Romana (Doctor Who)

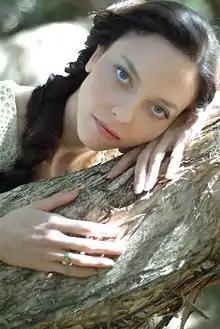
Juliet Landau portrayed a future incarnation of Romana in the sixth set of audio serials in the "Gallifrey" series

In July 2013 it was announced that Juliet Landau would play a future incarnation of Romana for Big Finish. This version of Romana was introduced in "Renaissance", the third chapter of "Gallifrey VI", released in October 2013, and was said to come from thousands of years in the future. This version of Romana was later reprised by Landau in the January 2014 audio drama "Luna Romana", part of Big Finish's "Companion Chronicles" line; Landau also performs the role of Romana I in lieu of the now-deceased Mary Tamm in this story, the narrative intending to present Landau's Romana as looking back on the events of her first incarnation's travels with the Doctor. To avoid confusion with her earlier self, this future Romana volunteers to use the name Lady Trey (taken from one of the middle syllables of her full name). Landau returned to the role once again in "Gallifrey: Intervention Earth", a continuation of the "Gallifrey" series released in January 2015. This story is revealed in the follow-up "Enemy Lines" to depict what happens shortly after Ward's incarnation is forced to regenerate and sees Gallifrey on the brink of another war. However Irving Braxiatel prevents the regeneration so that these events, including the very existence of the Landau incarnation, are undone.